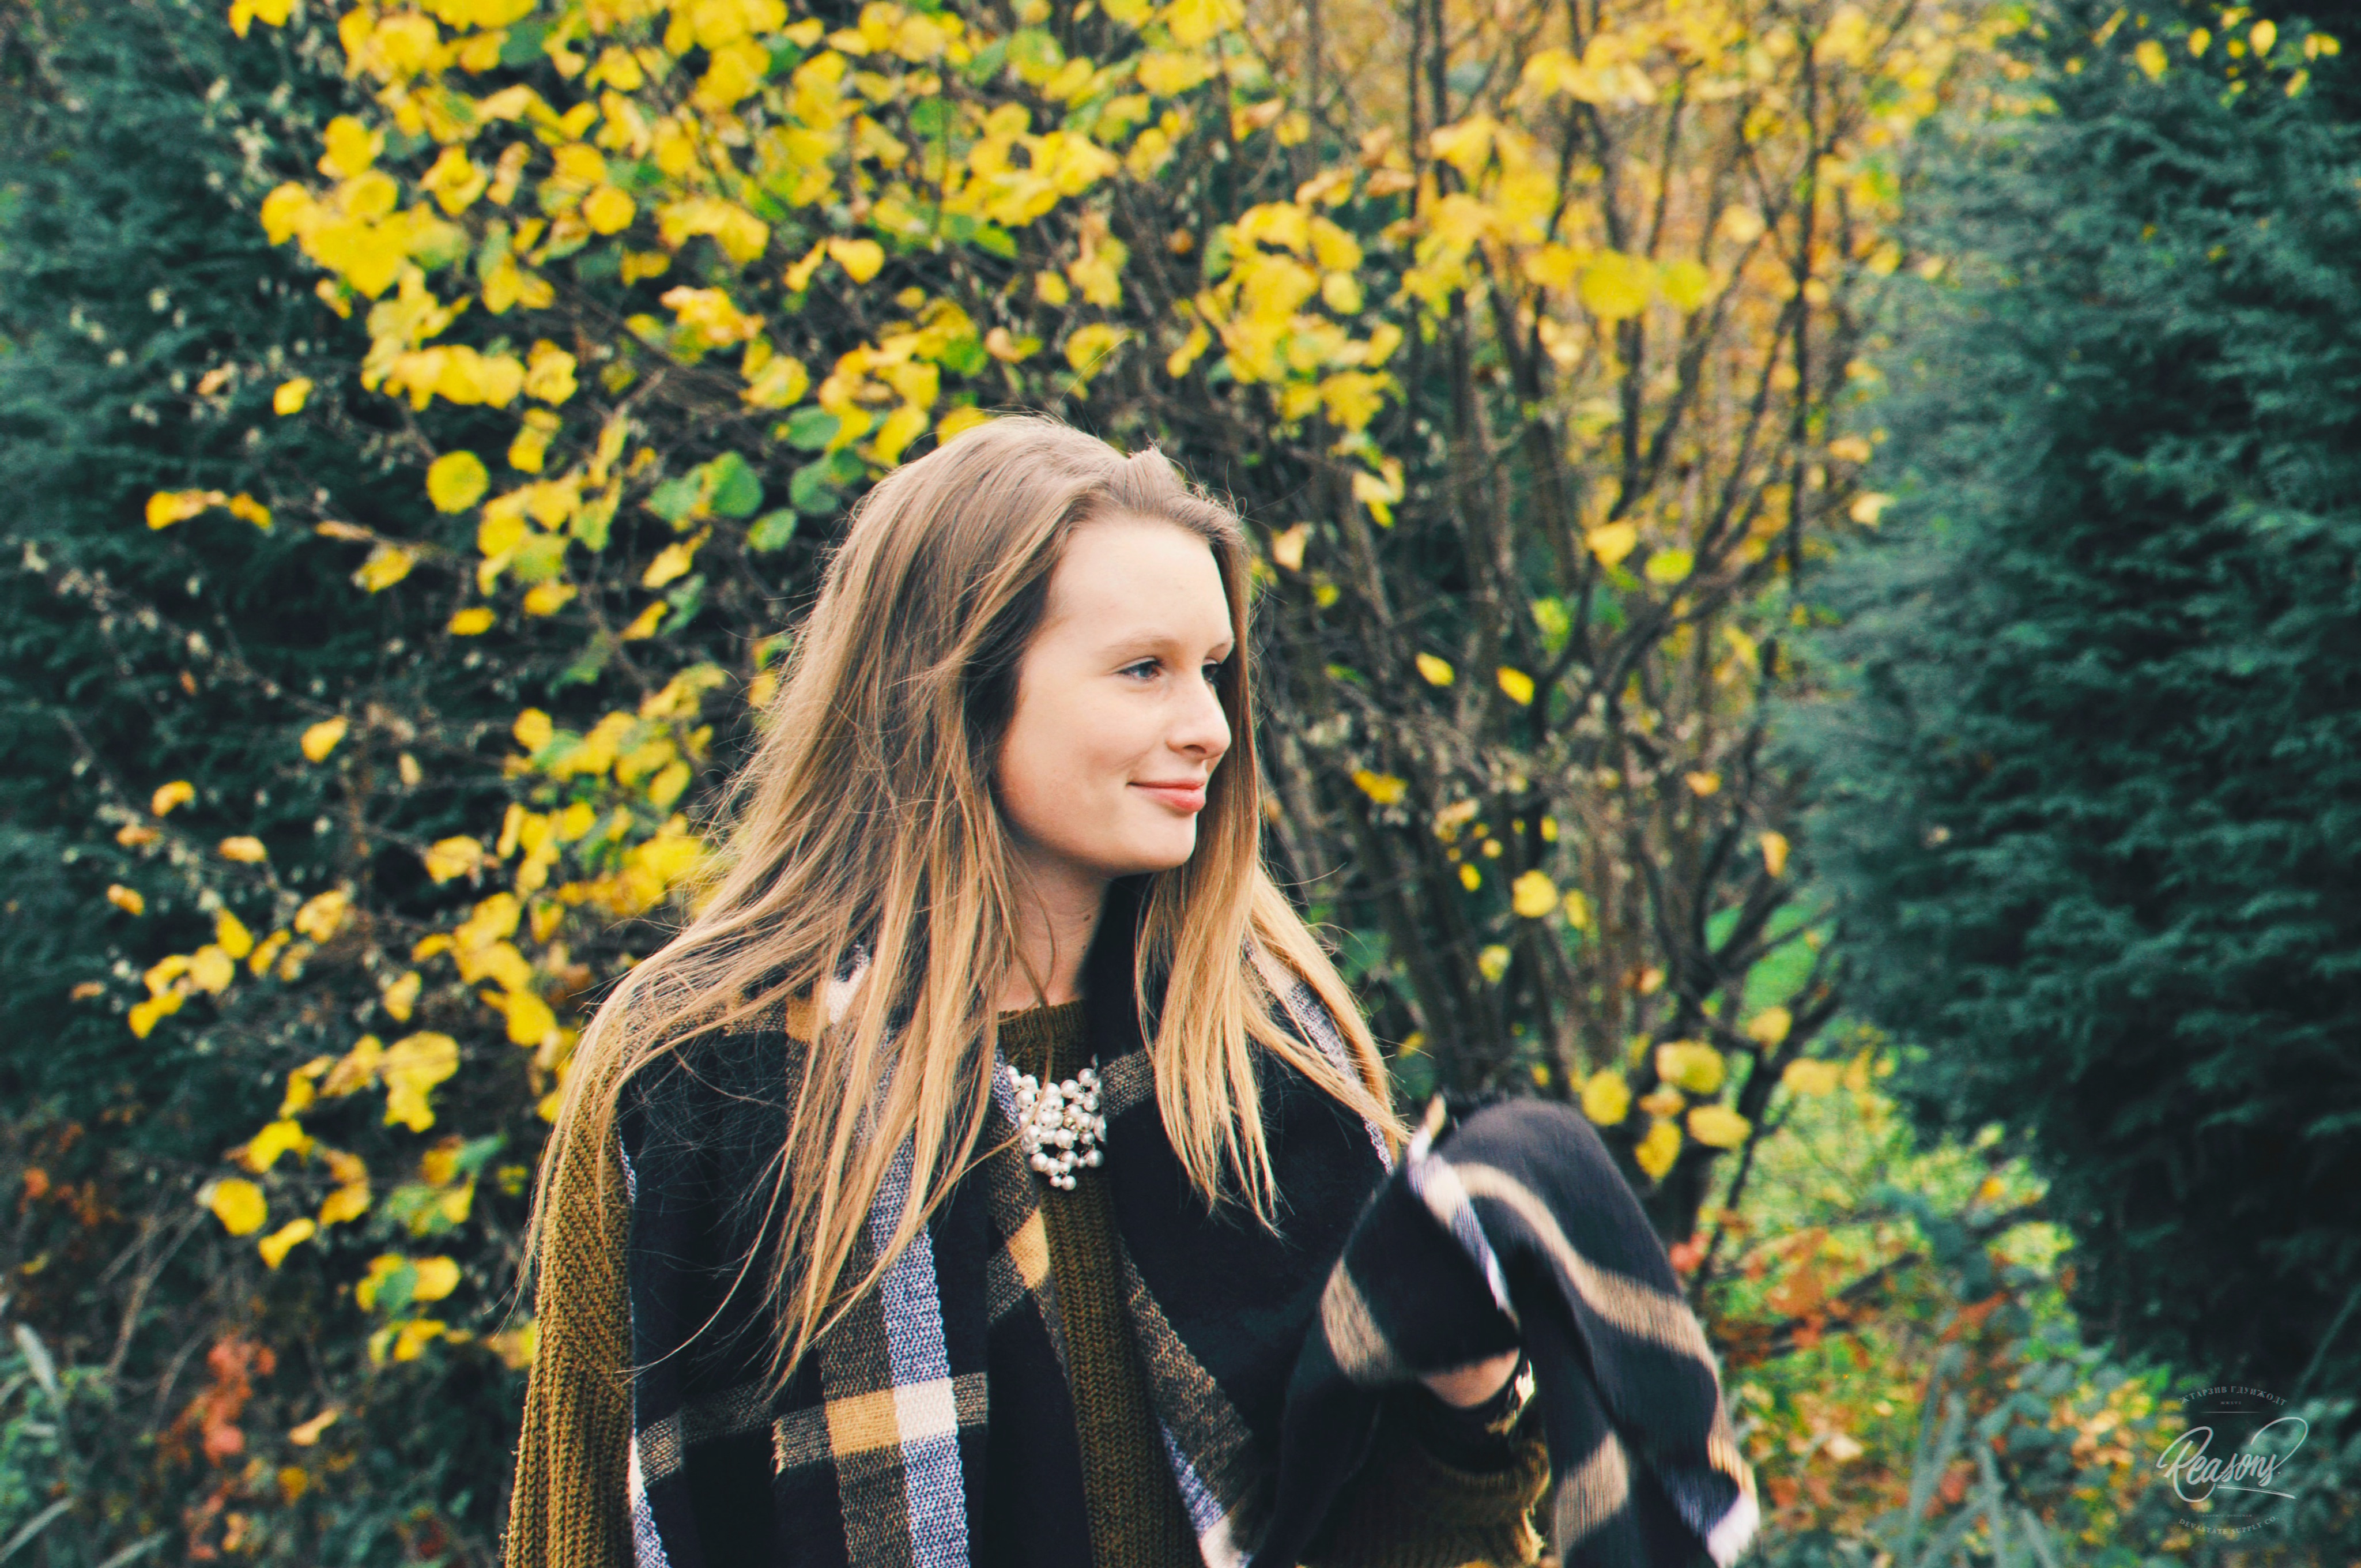
tree, forest, plant, woman, photography, sunlight, flower, model, spring, autumn, fashion, lady, season, smile, leafe, long hair, dress, beauty, woodland, photo shoot, portrait photography